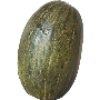
Label: Melon Piel de Sapo 1